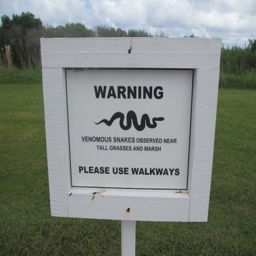
saw this after walking near the tall grass !